Fikret Mualla Saygı

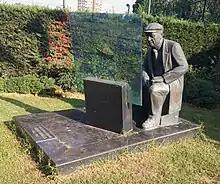
Statue of Fikret Muallâ in Moda, Kadıköy

Fikret Muallâ Saygı (July 20, 1903 in Kadıköy, Istanbul, Ottoman Empire – July 20, 1967, in Reillanne, France) was a 20th-century avant-garde painter of Turkish descent. His work reflects influences from Expressionism and Fauvism, with subject matter focusing on Paris street life, social gatherings such as cafés and circuses.